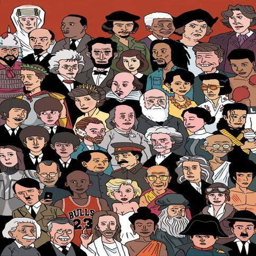
can you name people that are in this pic ?